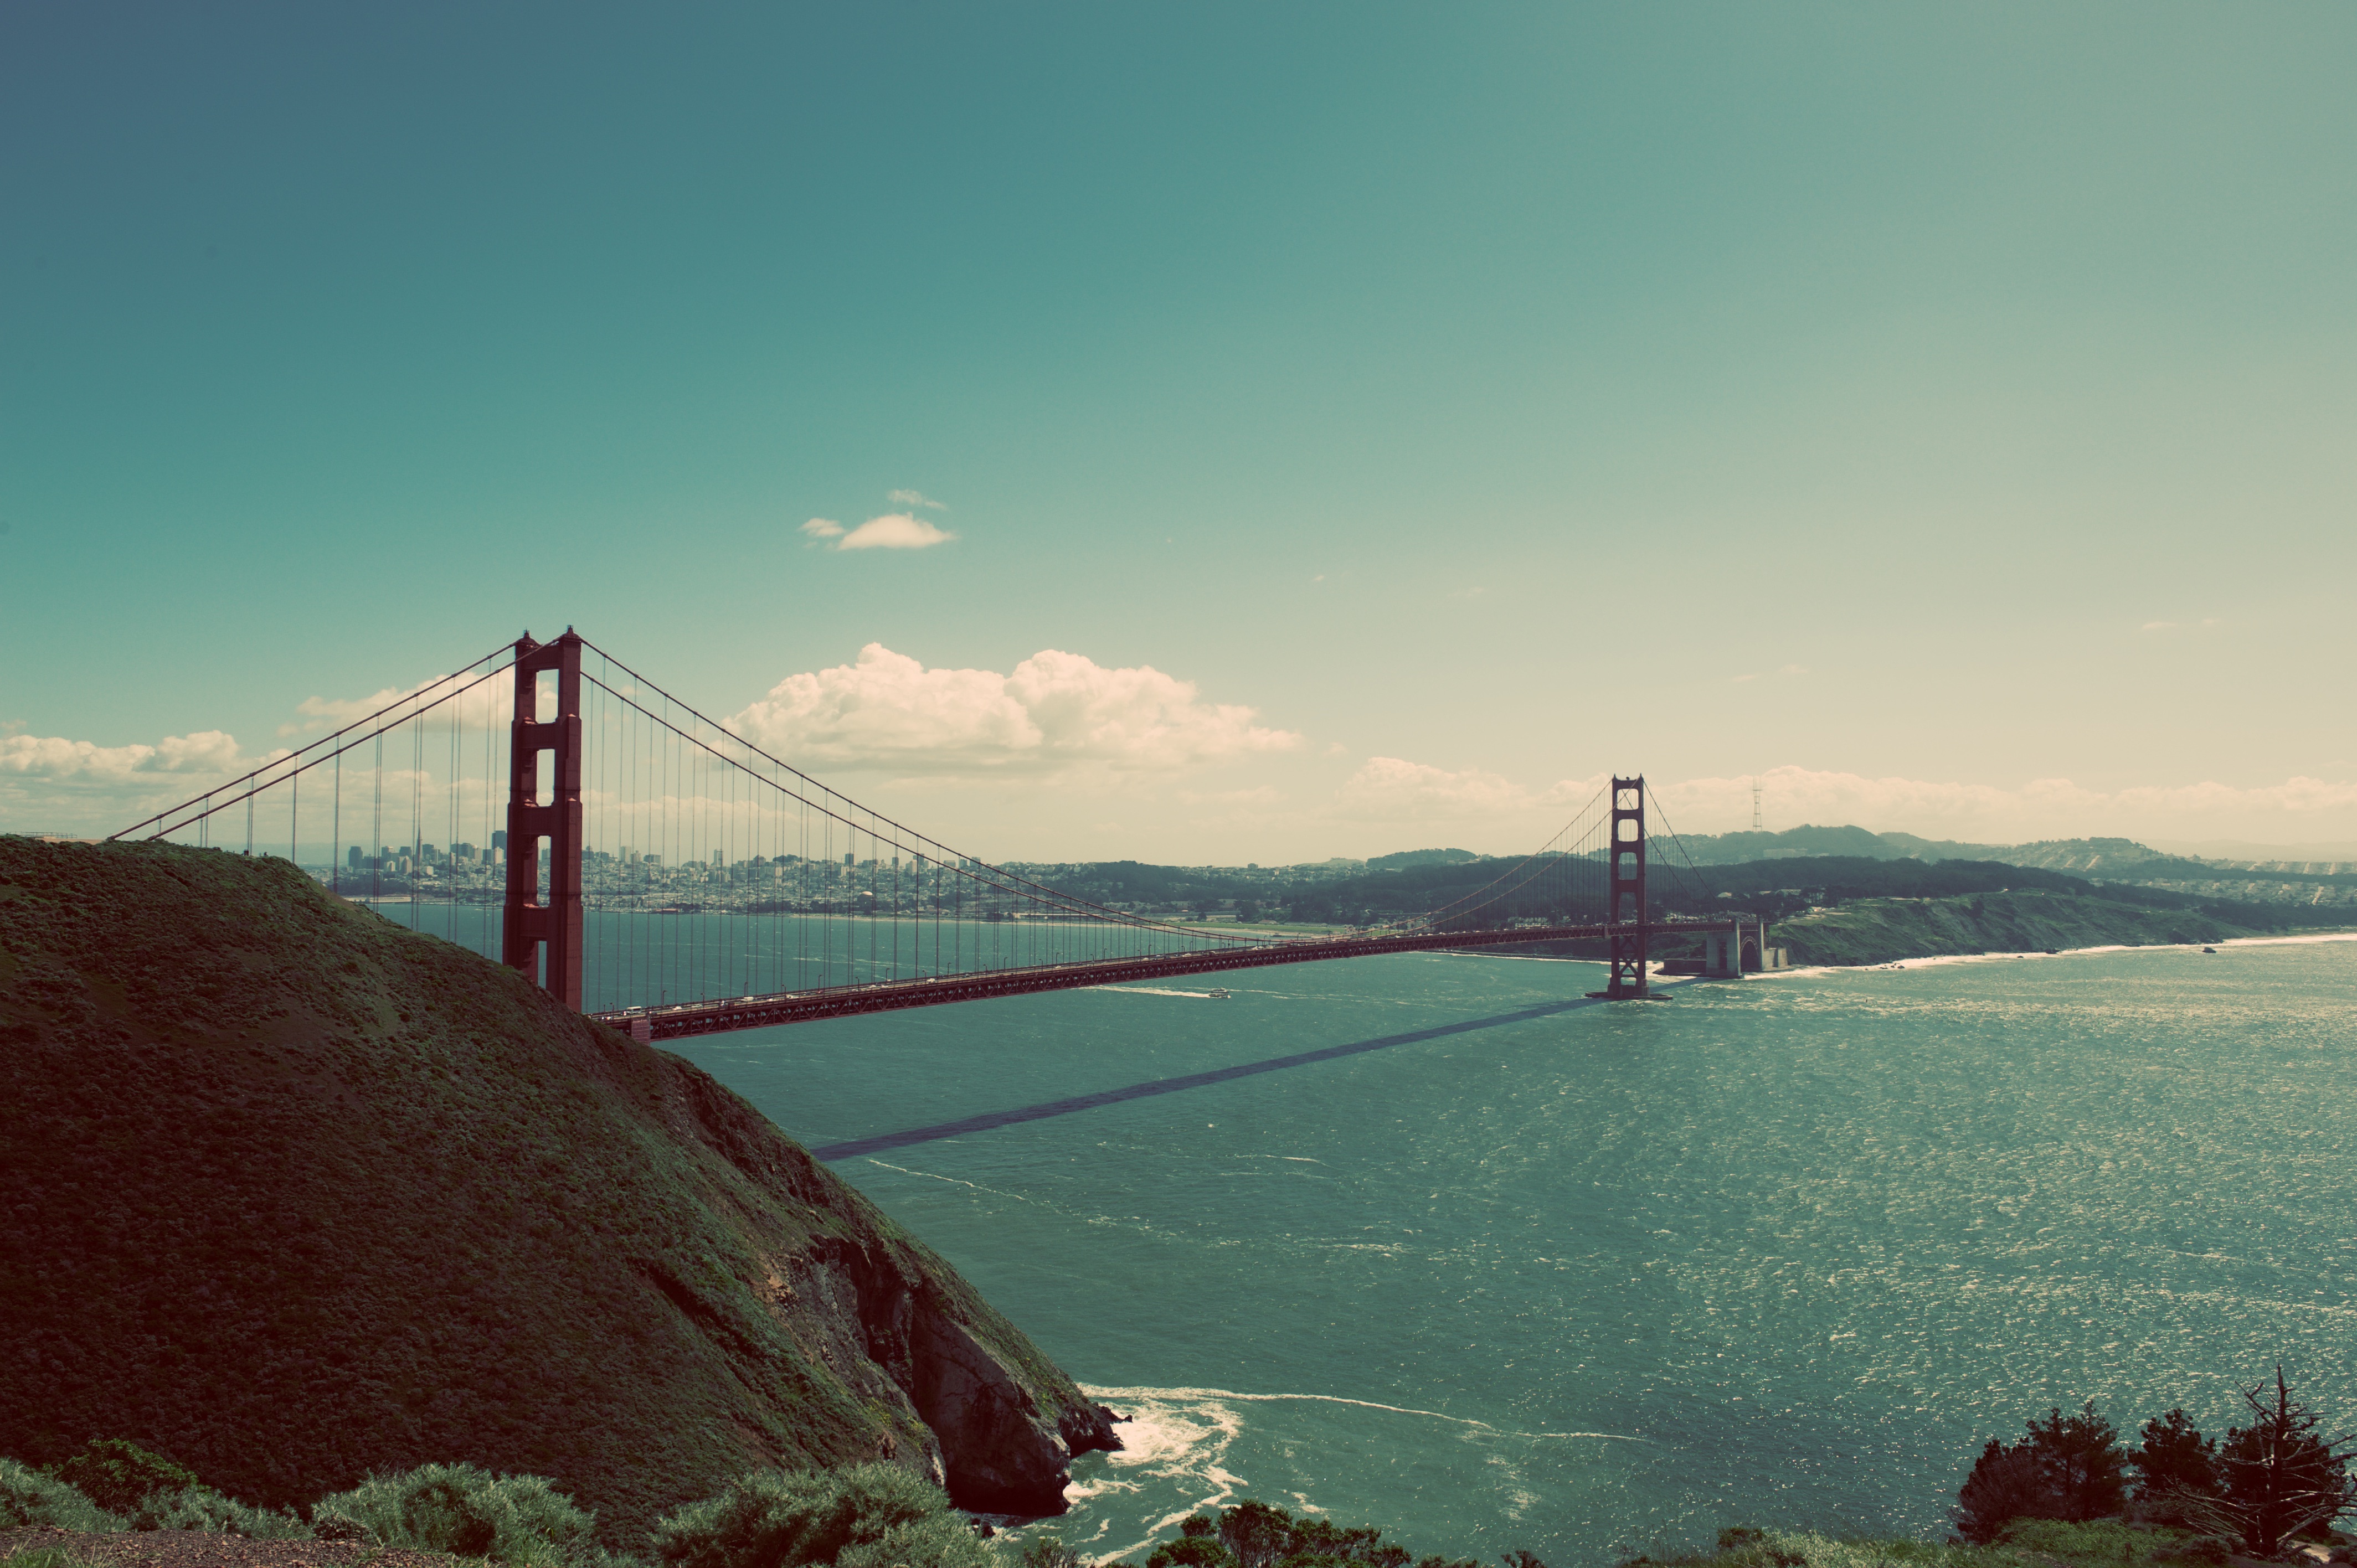
sea, coast, water, ocean, horizon, bridge, morning, shore, wave, dawn, river, dusk, tower, bay, reservoir